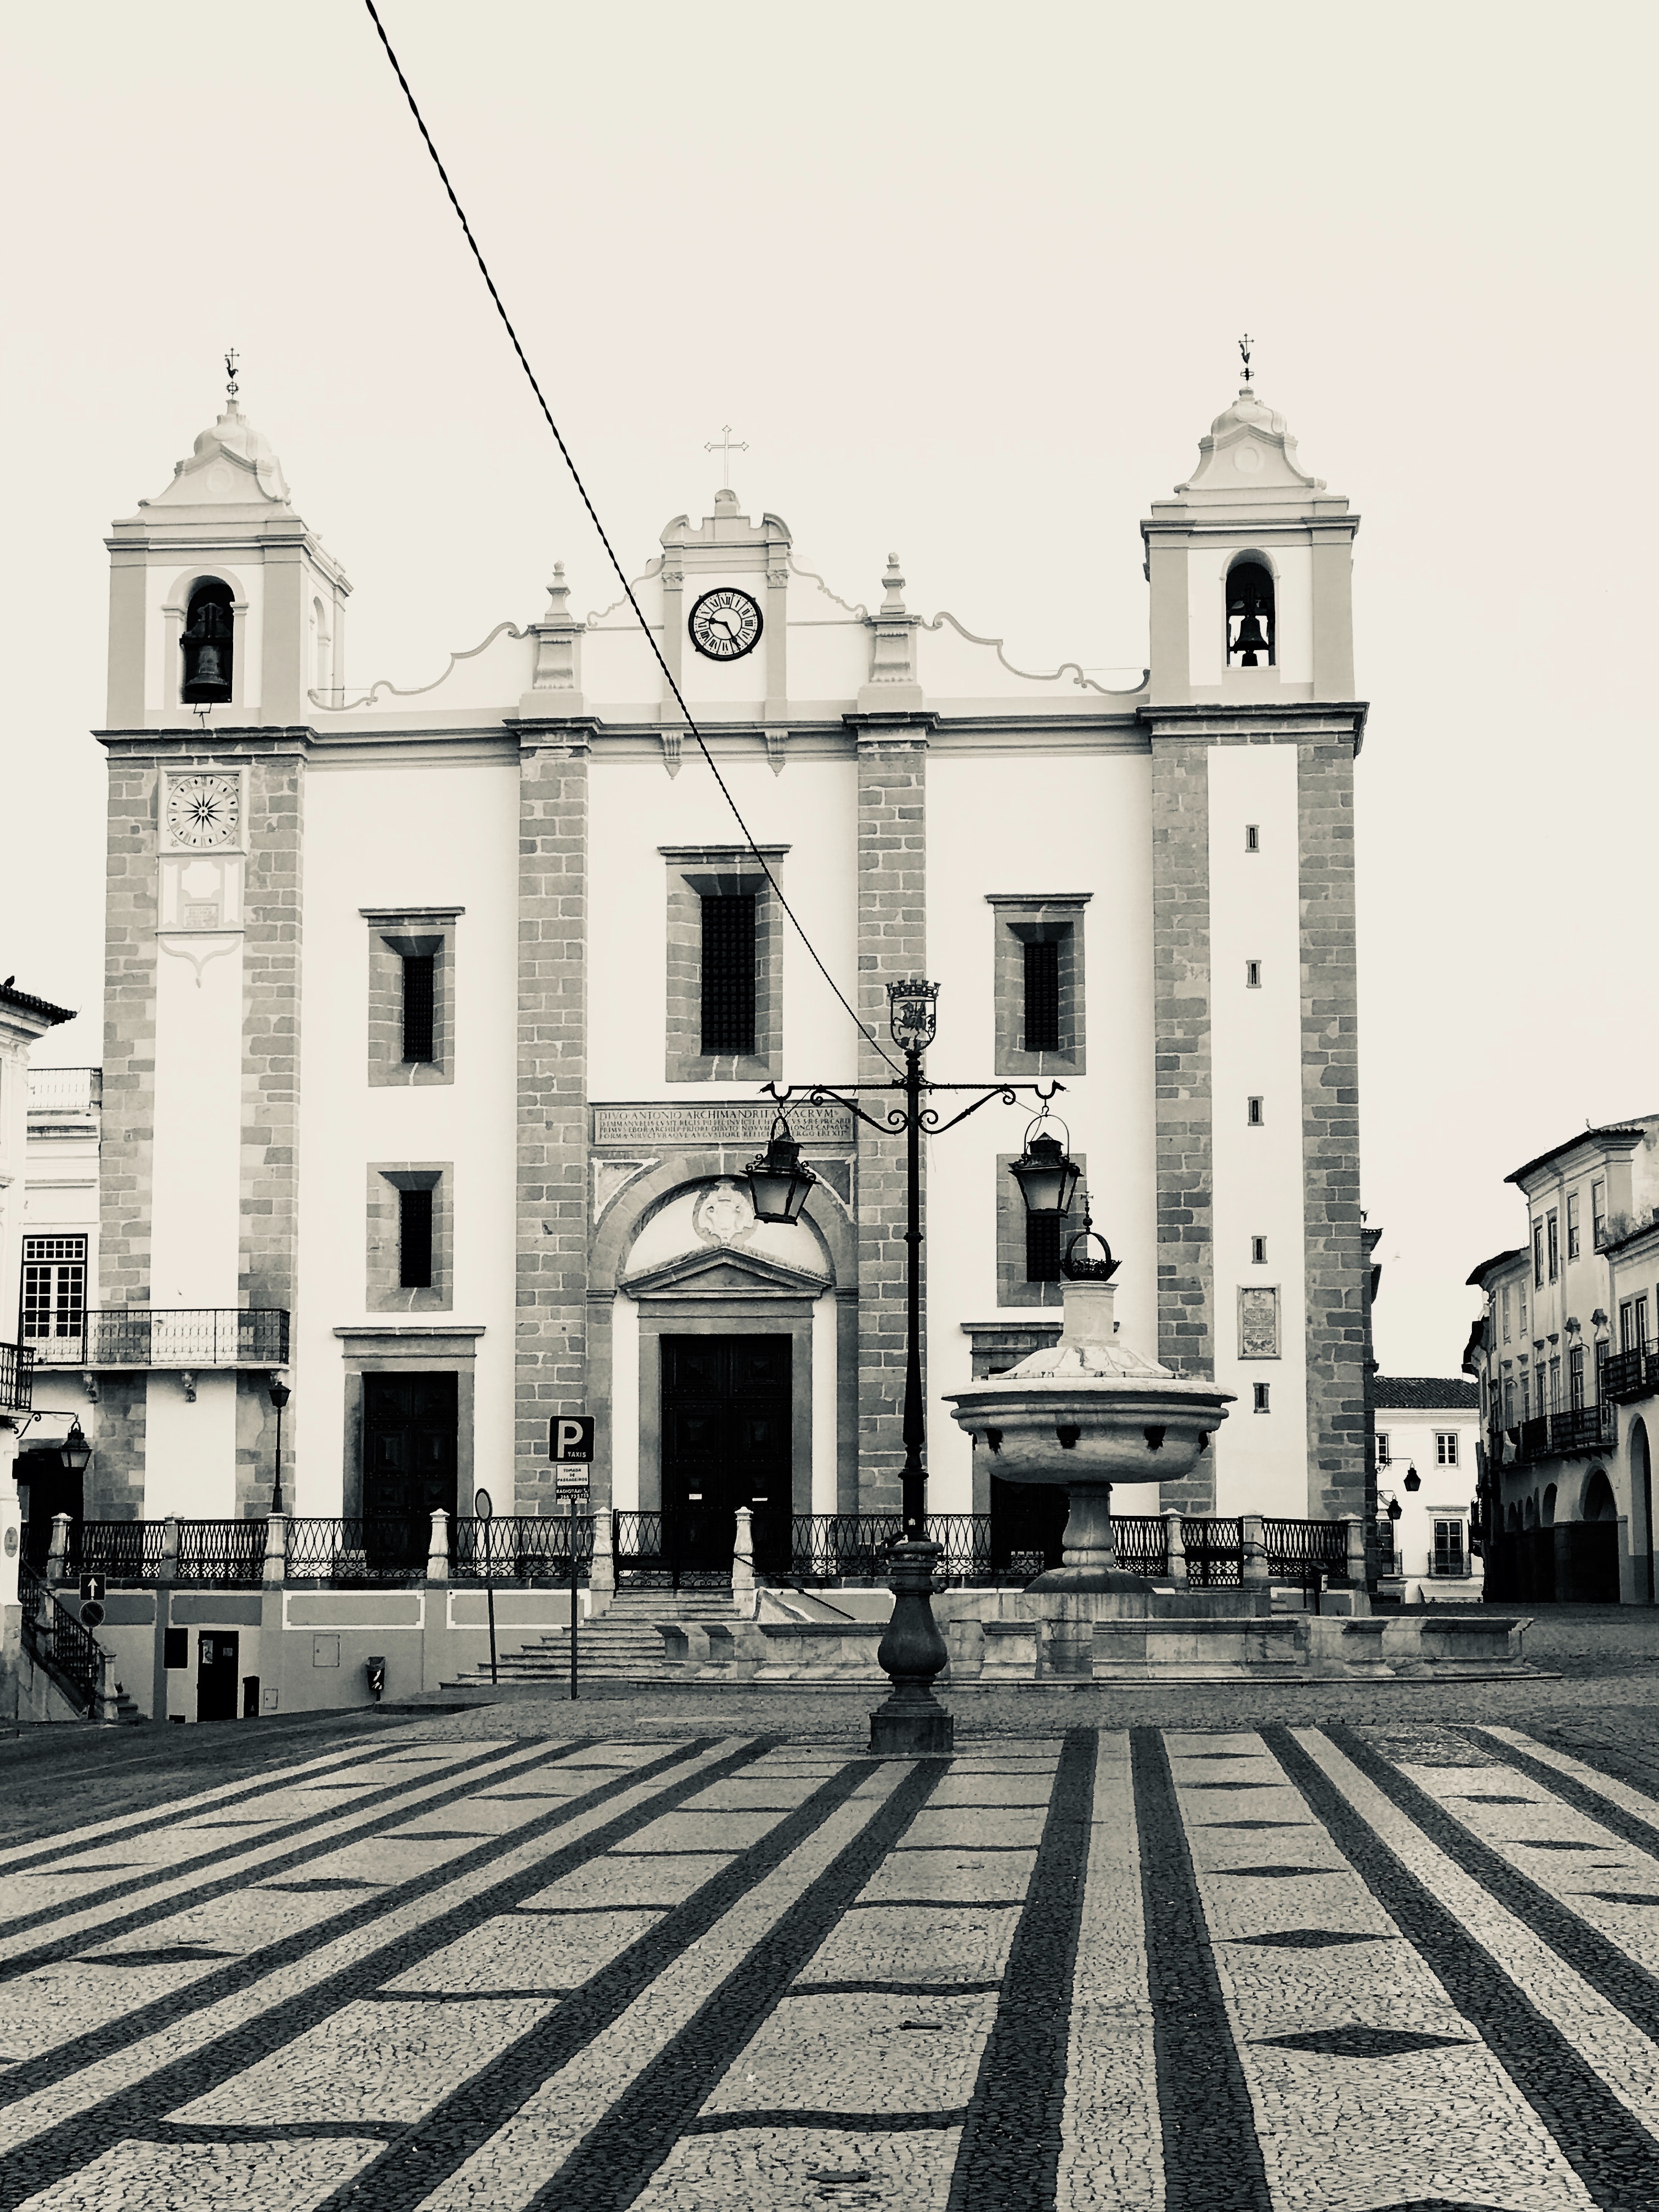
white, black, town, building, monochrome, architecture, black and white, landmark, city, public space, town square, human settlement, church, urban area, street, facade, monochrome photography, neighbourhood, infrastructure, photography, metropolis, place of worship, plaza, stock photography, road surface, cathedral, road, sidewalk, steeple, style, basilica, cobblestone, tourism, symmetry